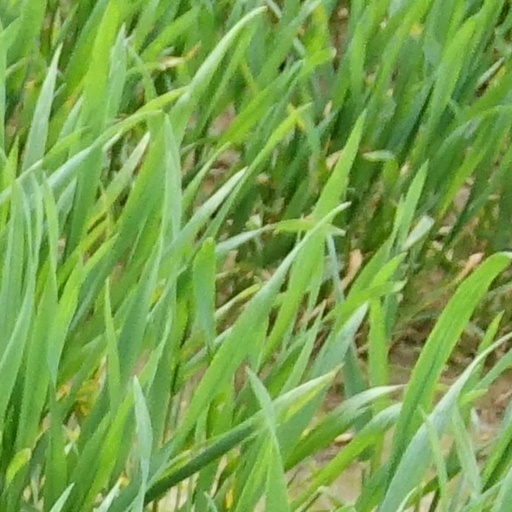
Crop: wheat